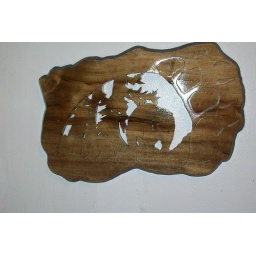
The siloettes are of three bears in trees